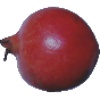
Label: pomegranate